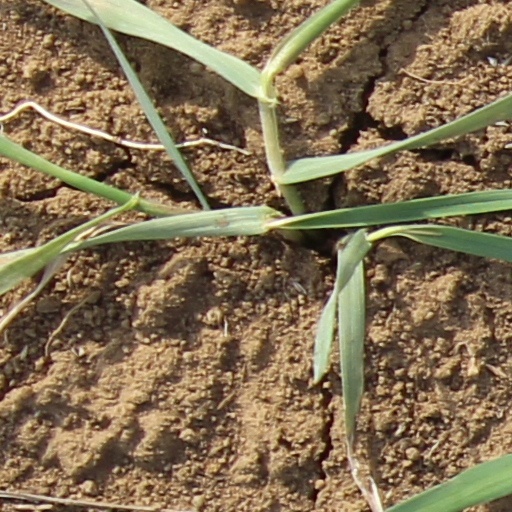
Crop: wheat